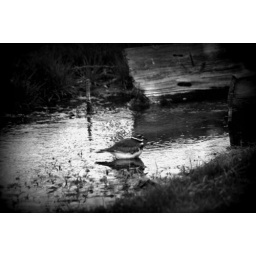
bird in the water 04_10